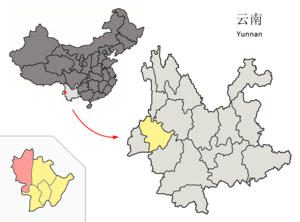
Le xian de Tengchong est un district administratif de la province du Yunnan en Chine. Il est placé sous la juridiction de la ville-préfecture de Baoshan.